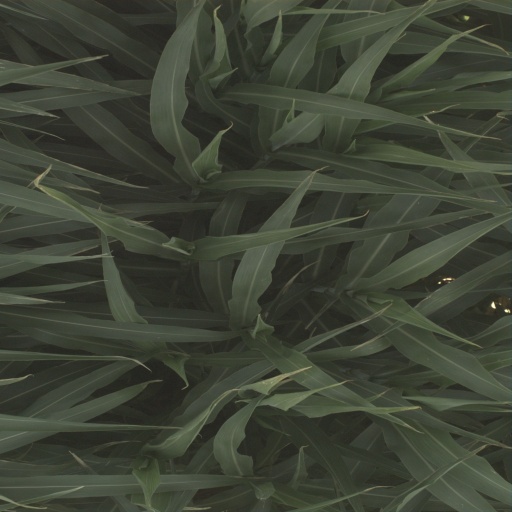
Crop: sorghum